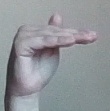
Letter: khaa